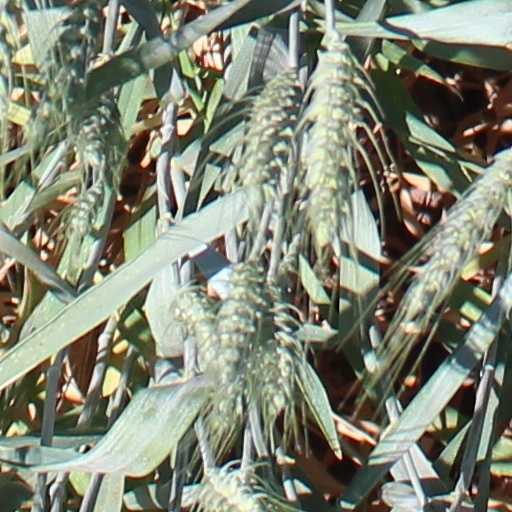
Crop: wheat